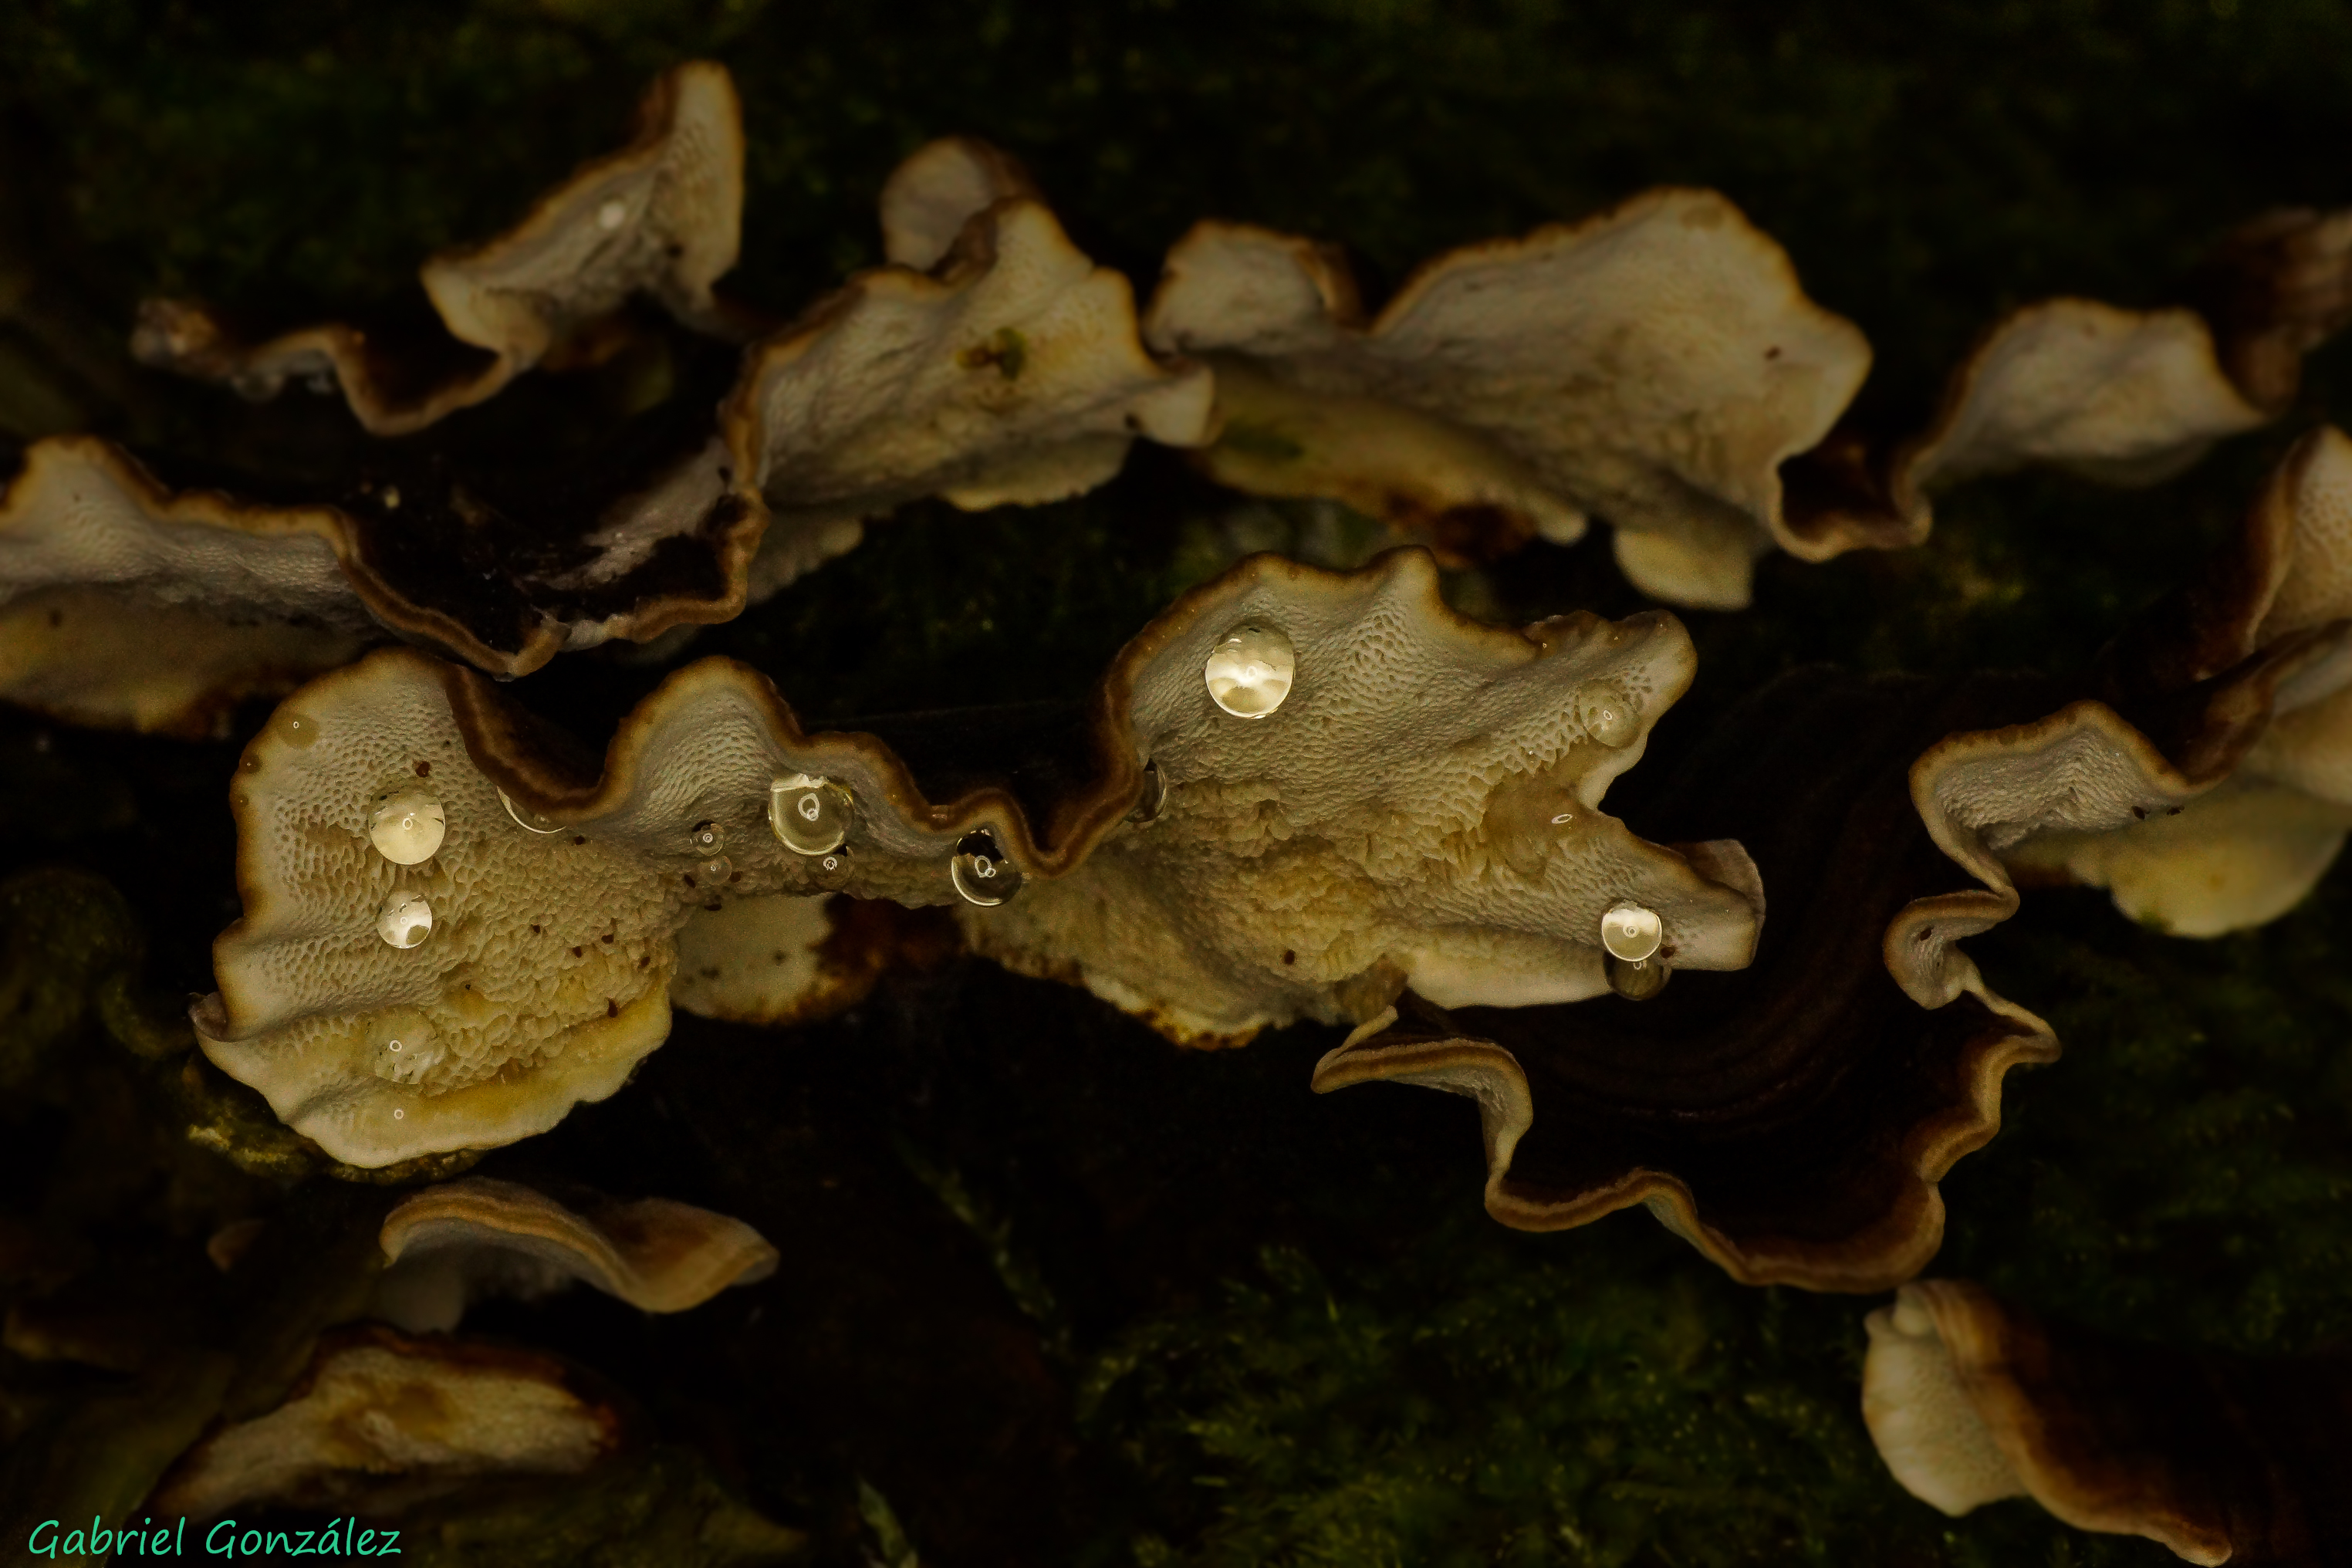
nature, leaf, photo, macro, biology, autumn, mushroom, fauna, fungus, mushrooms, naturaleza, setas, tamron90mm, a77, ringflash, g, ggl1, gaby1, xovesphoto, sonya77, gphoto, gabrielcorua, xelodegalicia, flashanular, macro photography, oyster mushroom, marine biology